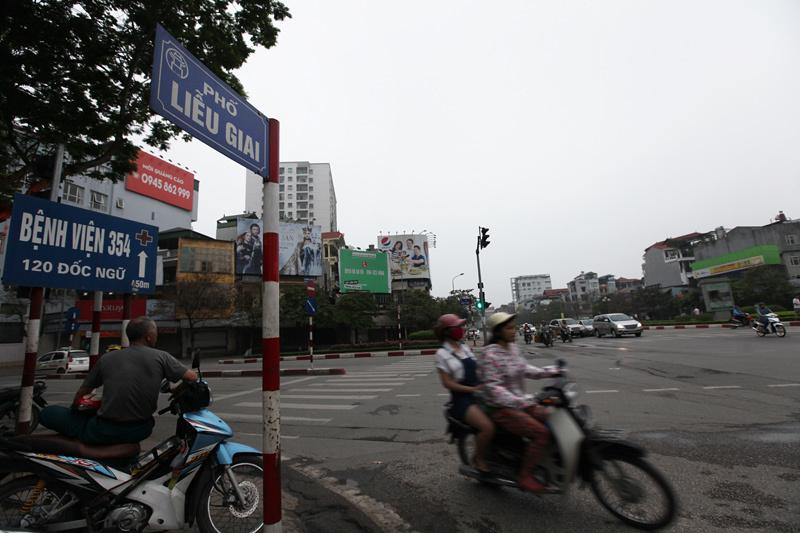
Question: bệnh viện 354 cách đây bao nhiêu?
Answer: cách đây 450 m